Maxi Rodríguez

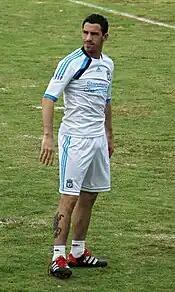
Rodríguez training with Liverpool in 2011

On 13 January 2010, Rodríguez completed a free transfer to Liverpool, signing a three-and-a-half-year deal; after securing his signature, Rafael Benítez described him as "comfortable on the ball, can pass and keep possession. He is good at getting into the box and scoring goals and a good finisher", and the player was given the number 17 shirt, making his debut for the club as a second-half substitute in a Premier League match against Stoke City on the 16th. His first full start came a week and a half later, in a 0–0 away draw to Wolverhampton Wanderers.